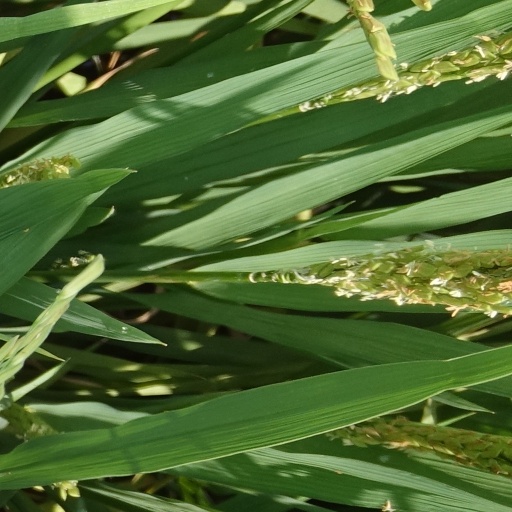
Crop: rice